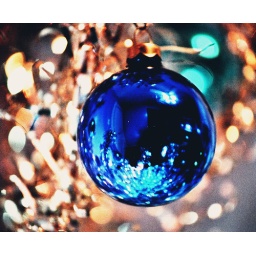
Another blue glass ornament in my sea of aluminum branches.